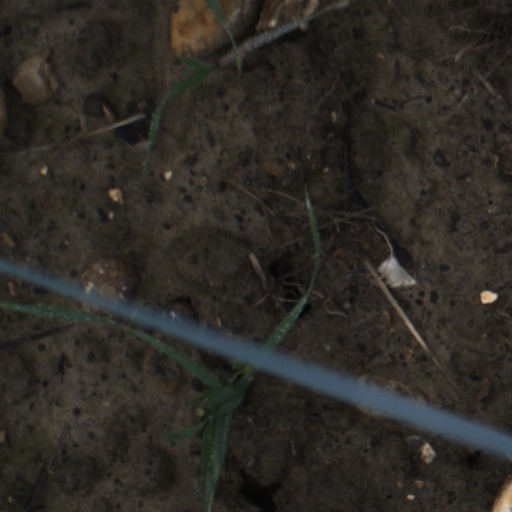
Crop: wheat